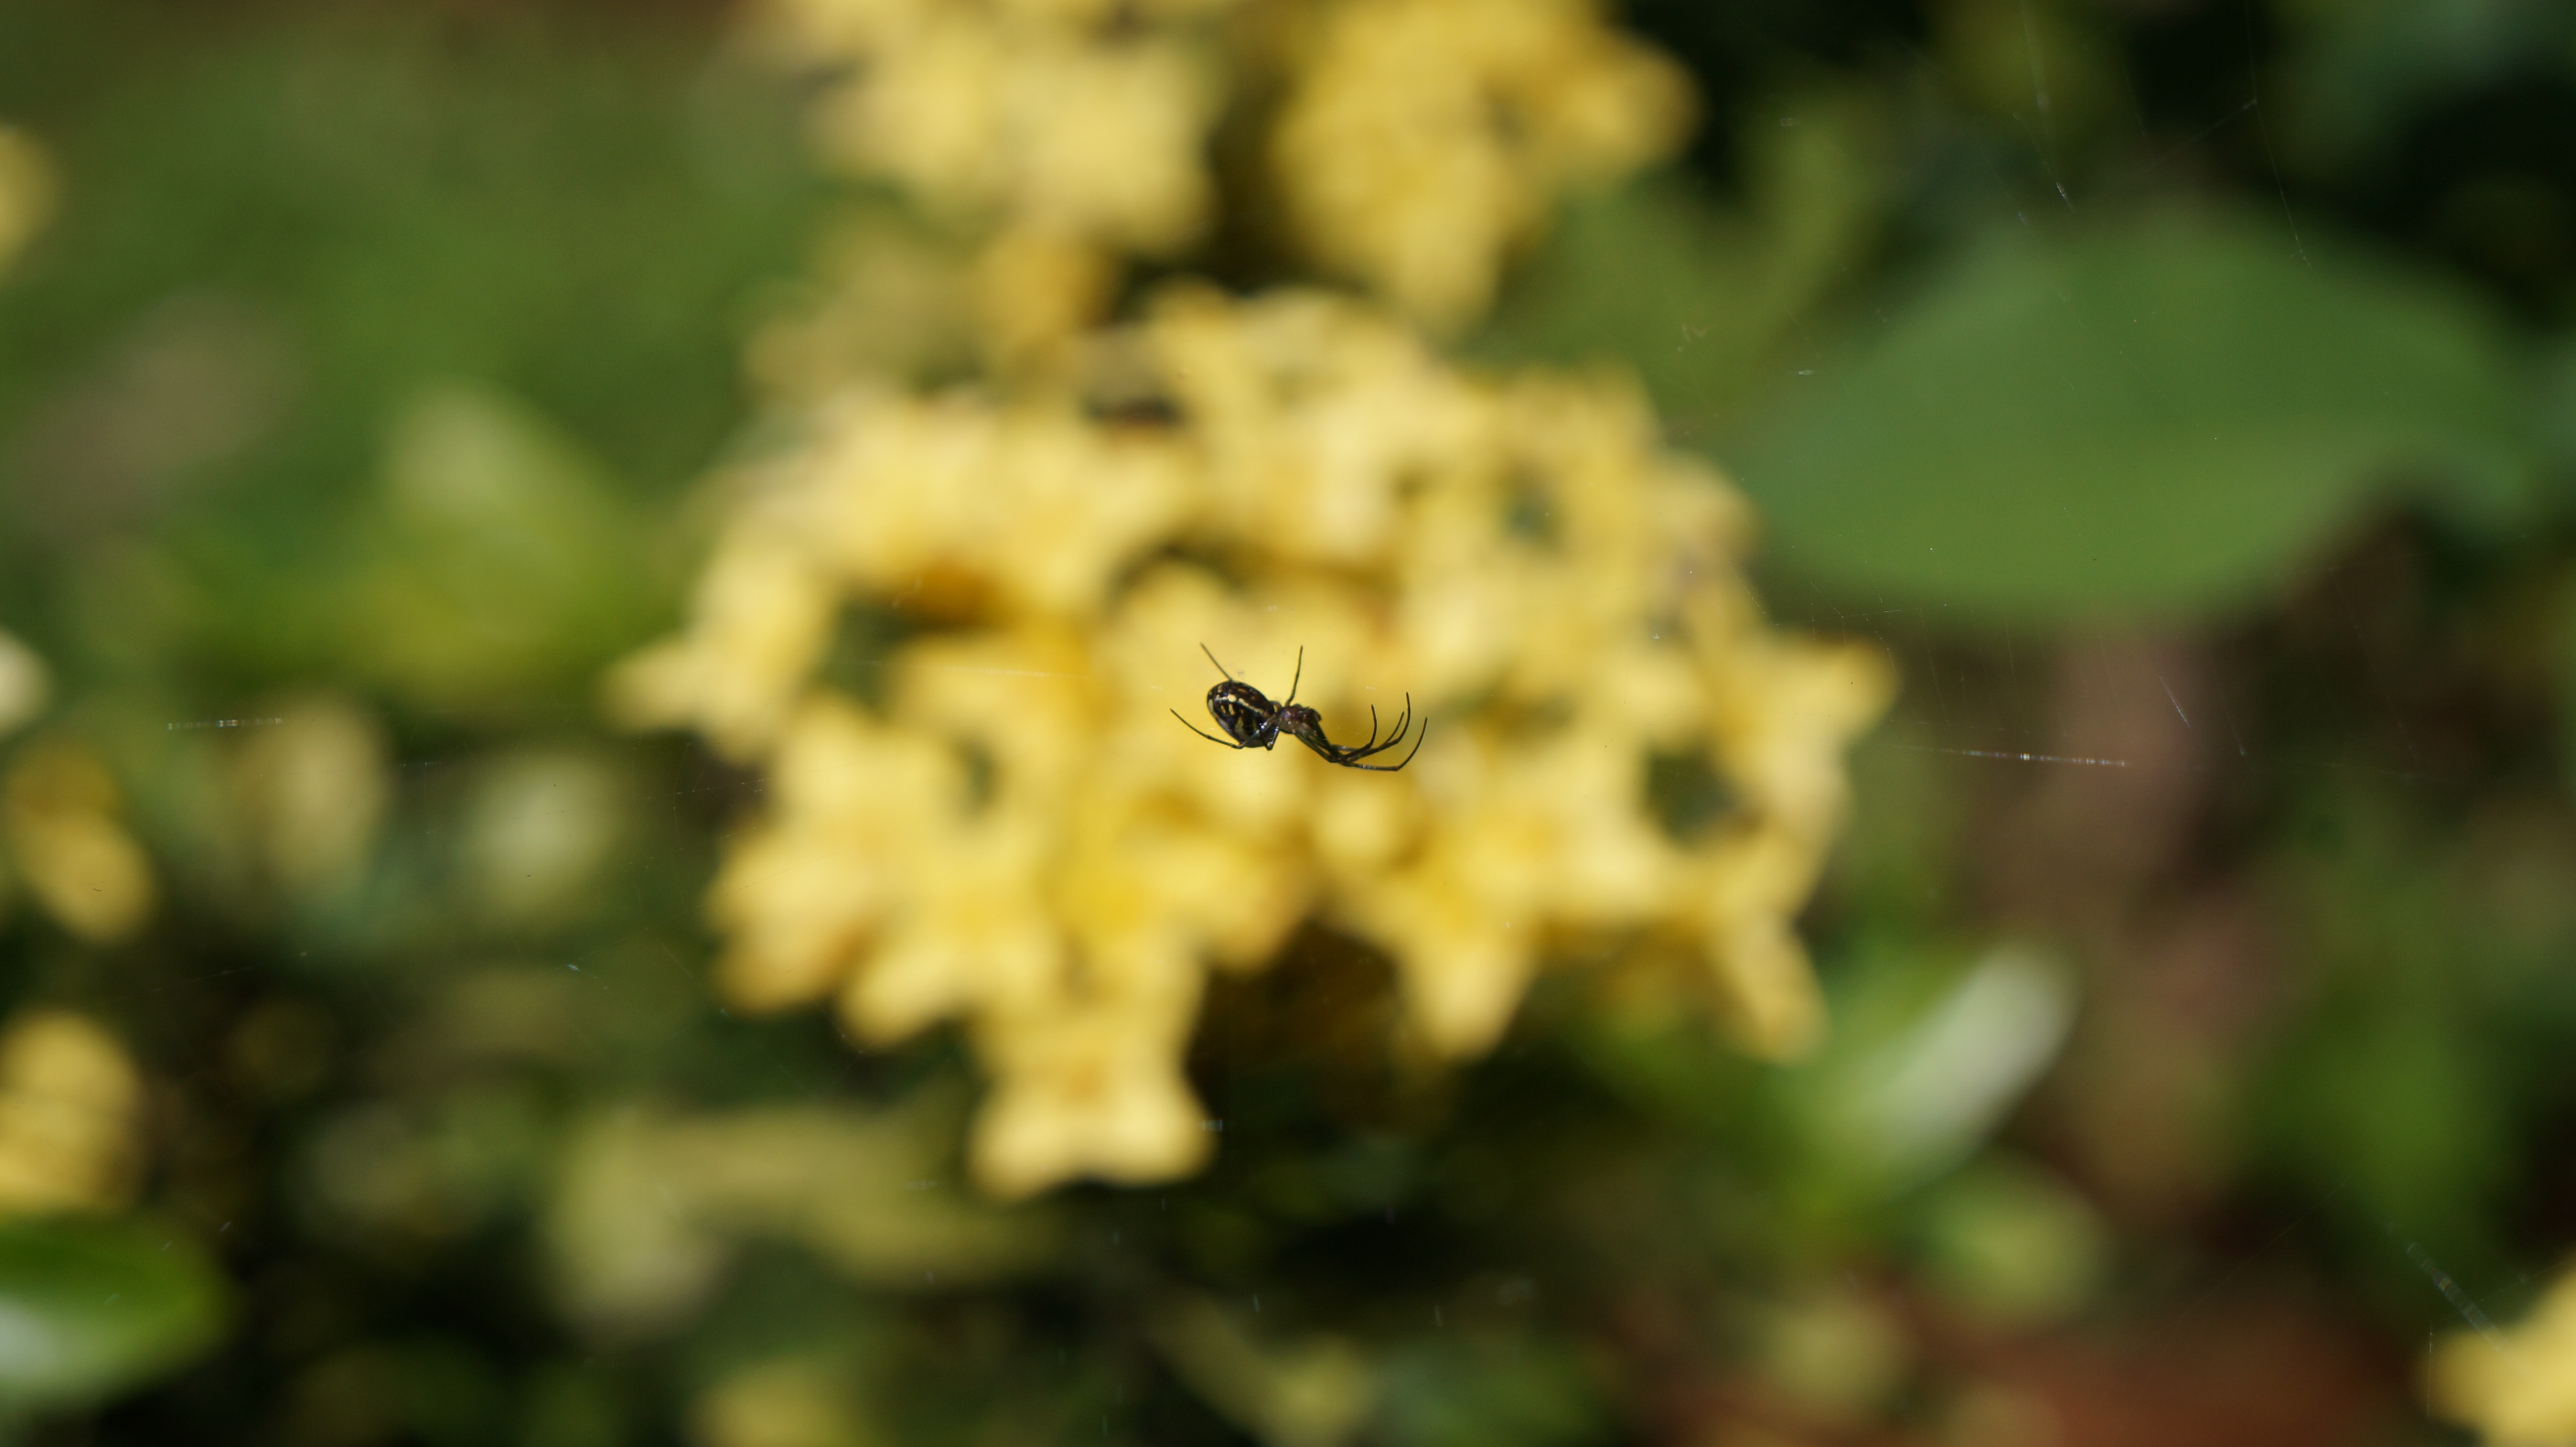
nature, blossom, plant, photography, meadow, sunlight, leaf, flower, petal, web, green, produce, insect, autumn, botany, yellow, flora, wildflower, close up, spider, macro photography, flowering plant, daisy family, land plant